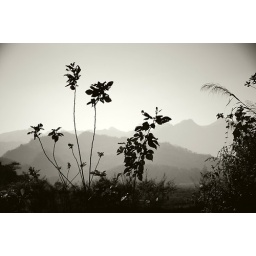
Some plants with shaded tones of mountains in backdrop.